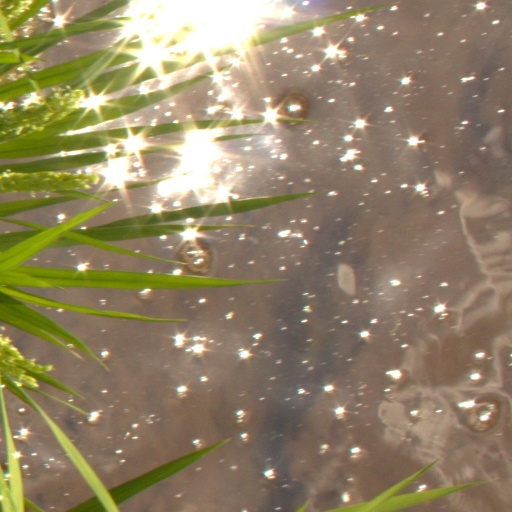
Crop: rice